Oculus Rift

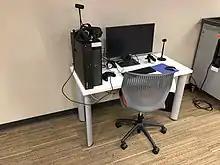
A library workstation with an Oculus Rift

The Oculus Rift is increasingly used in universities and schools as an educational tool. The ability to provide an immersive, engaging environment can assist a diverse range of students for learning. In particular, there appears to be benefits to medical, health science and exercise students when utilising the Oculus Rift as a supplement for content provided in anatomy and physiology. There is also increasing use of the Oculus Rift within curricula in other fields such as marketing, architecture, clinical education., computer science and paramedics